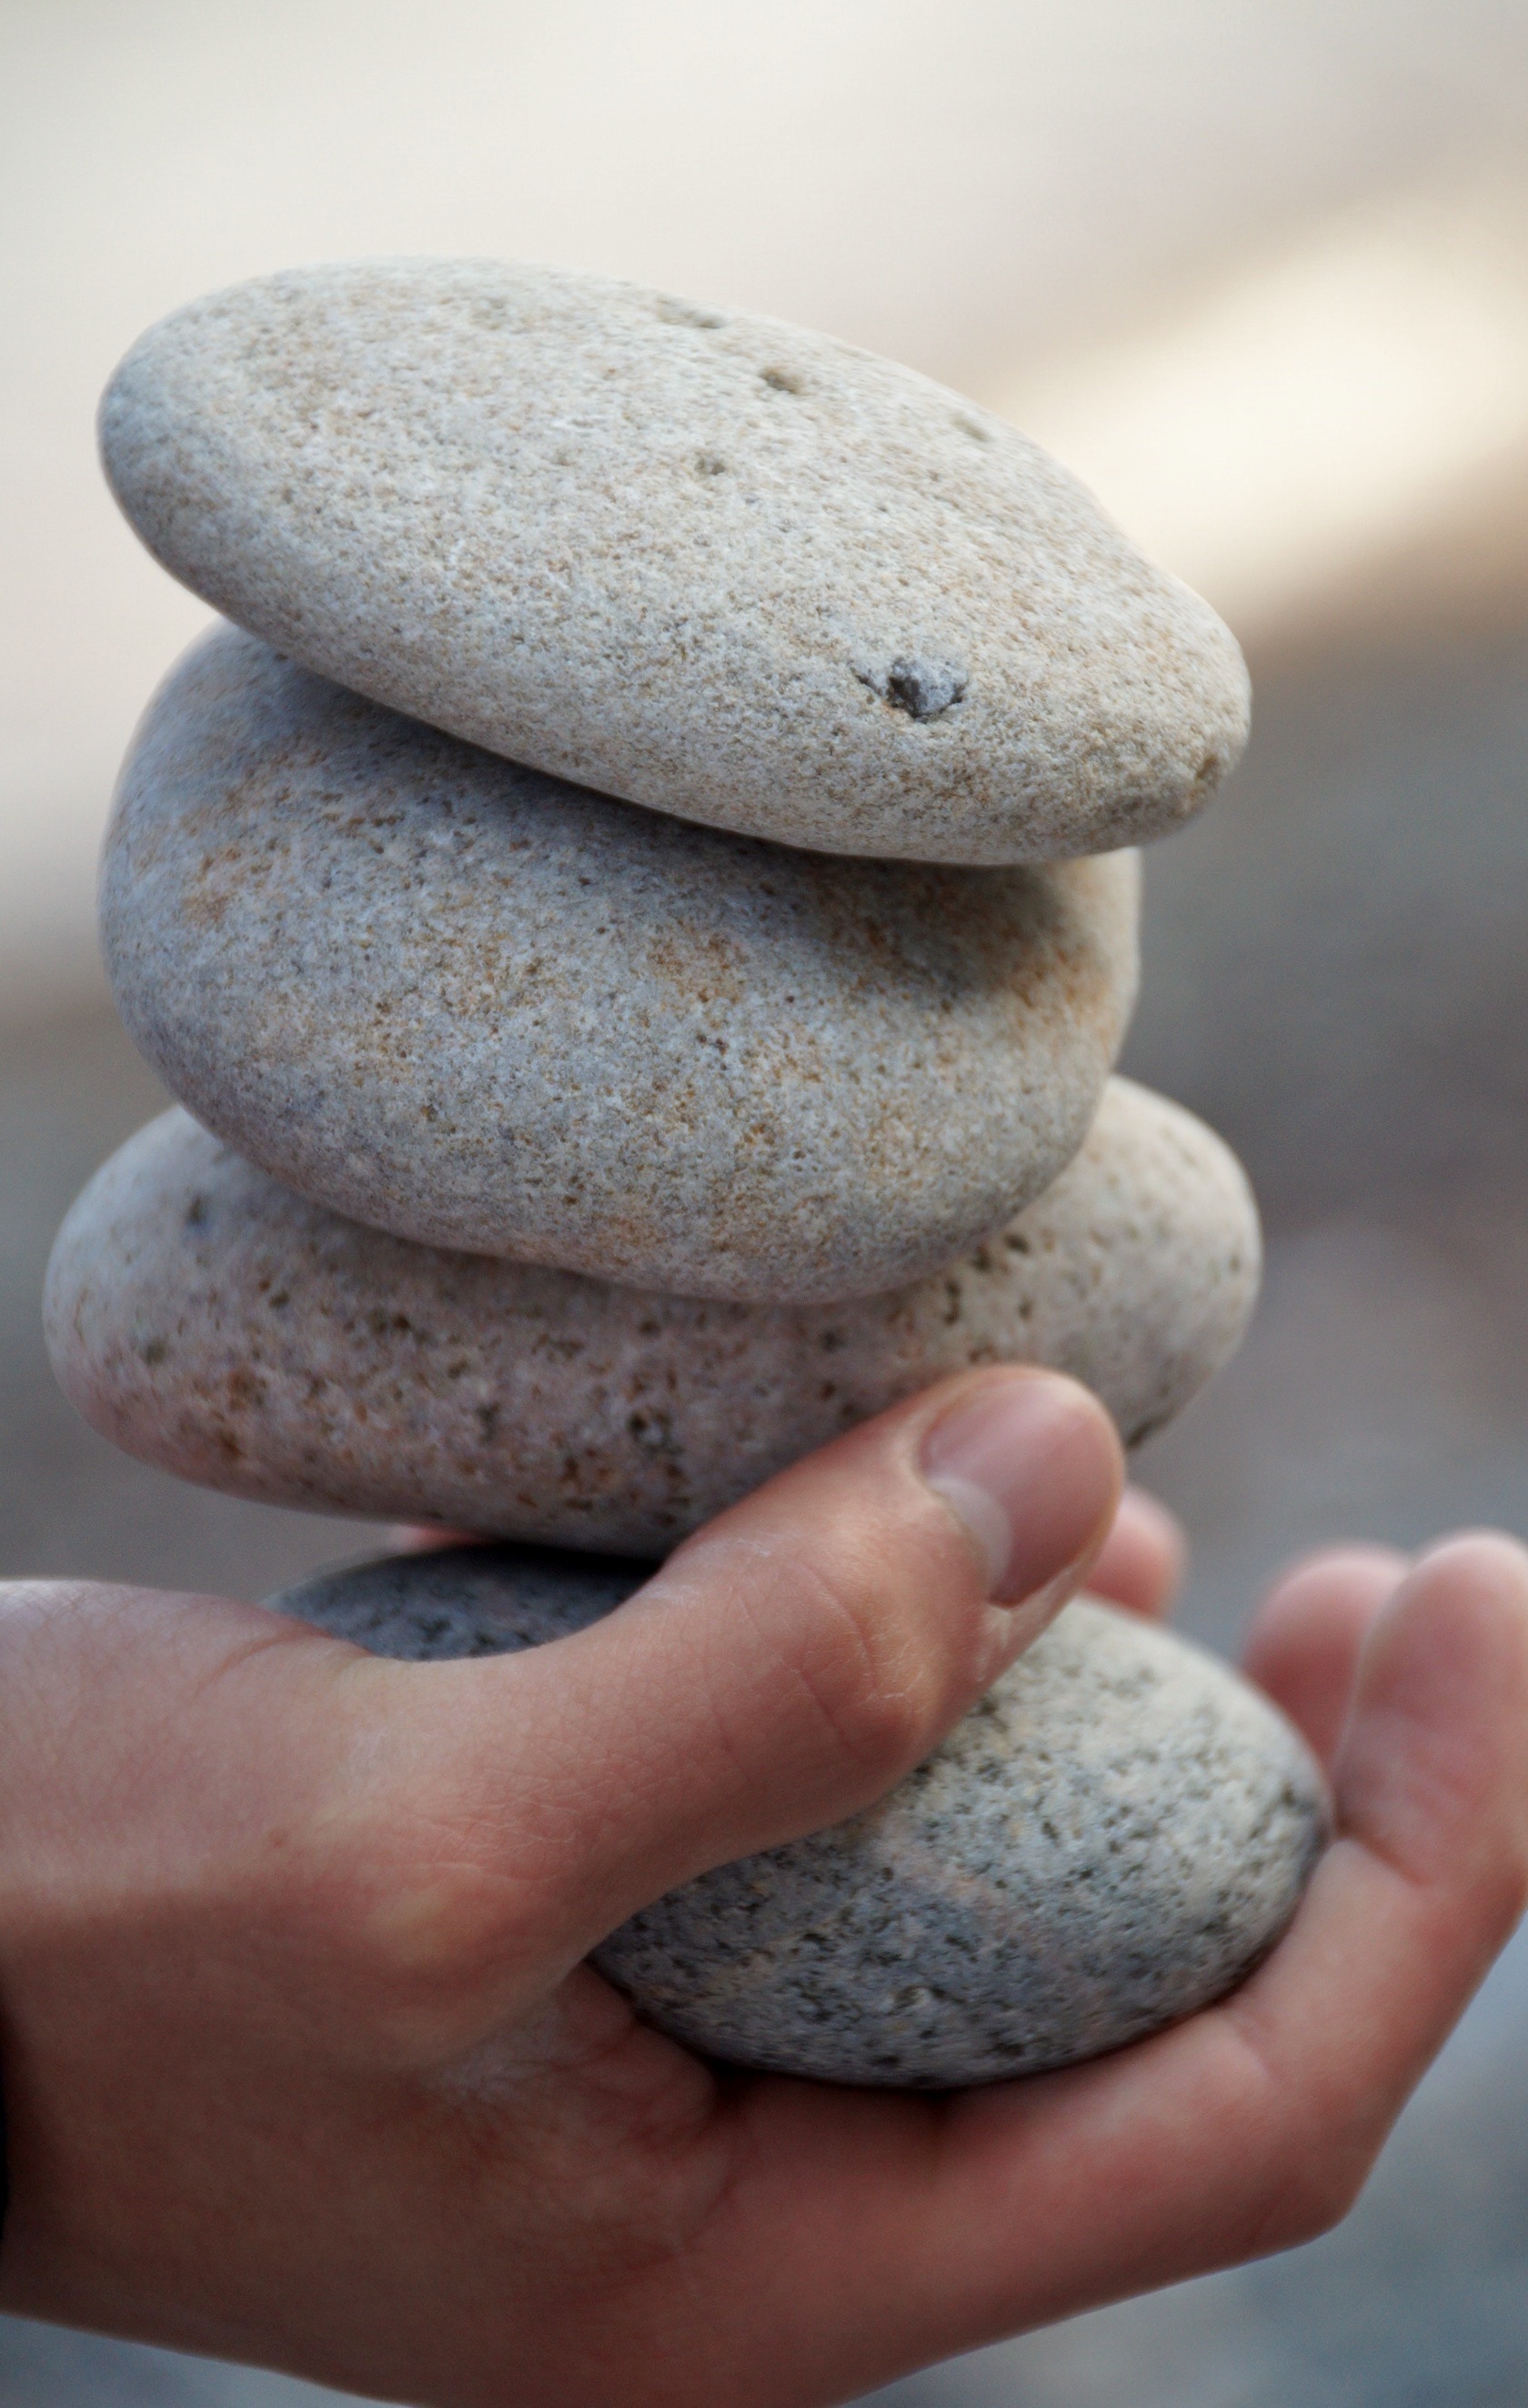
hand, sand, rock, pebble, chimney, material, close up, stones, pebbles, feng shui